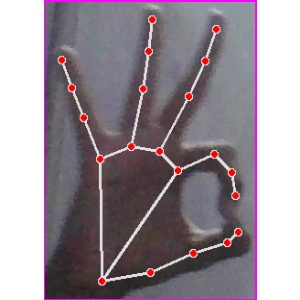
अक्षर: ण